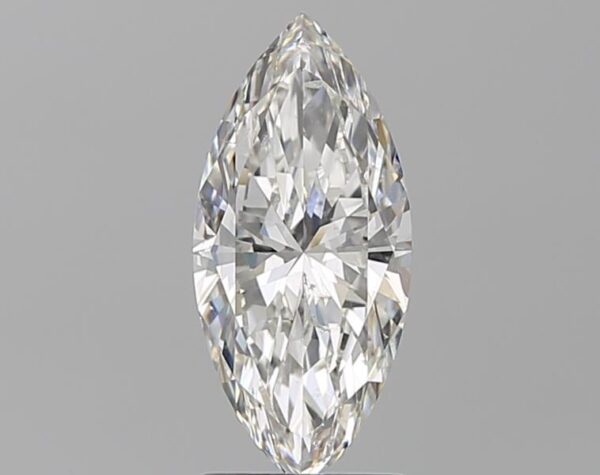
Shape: marquise
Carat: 1.51
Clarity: SI1
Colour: G
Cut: EX
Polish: EX
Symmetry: EX
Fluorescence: N
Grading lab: GIA
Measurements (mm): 12.62 x 5.77 x 3.48